Motey-sur-Saône

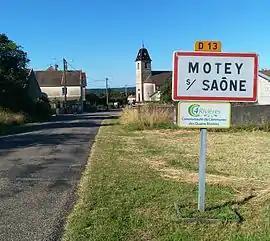

Motey-sur-Saône is a former commune in the Haute-Saône "département" in the region of Bourgogne-Franche-Comté in eastern France. On 1 January 2019, it was merged into the new commune Seveux-Motey.